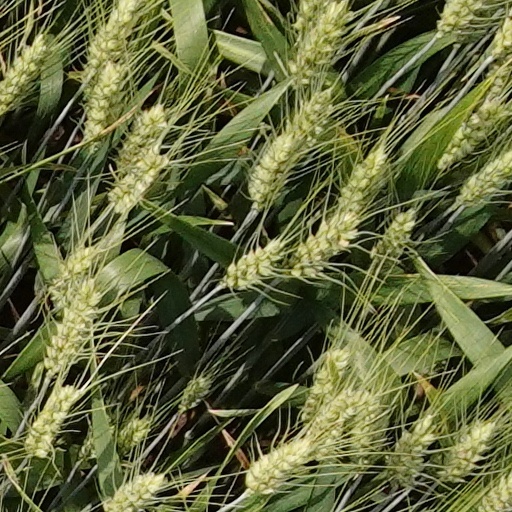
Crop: wheat